Alexei Yepishev

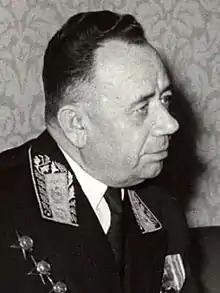
Yepishev in 1961

Alexei Alexeyevich Yepishev, also spelled Epishev (Russian: "Алексей Алексеевич Епишев"; – September 15, 1985) was a Soviet Army General, politician and diplomat. He served as the Chief of the Main Political Directorate of the Soviet Army and Navy from 1962 to 1985.